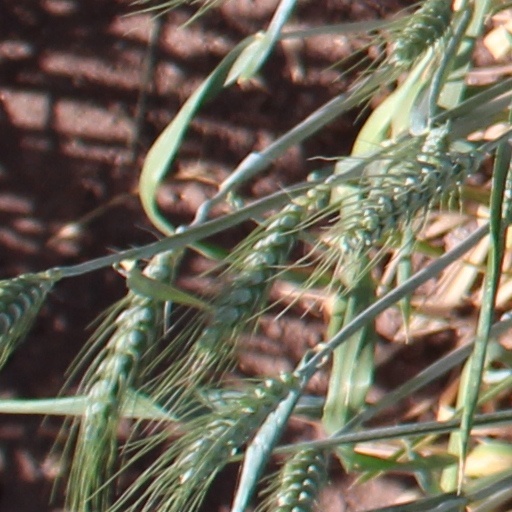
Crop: wheat